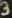
Number: 3